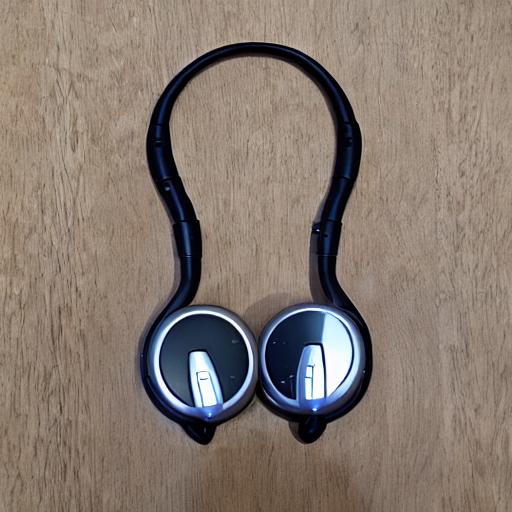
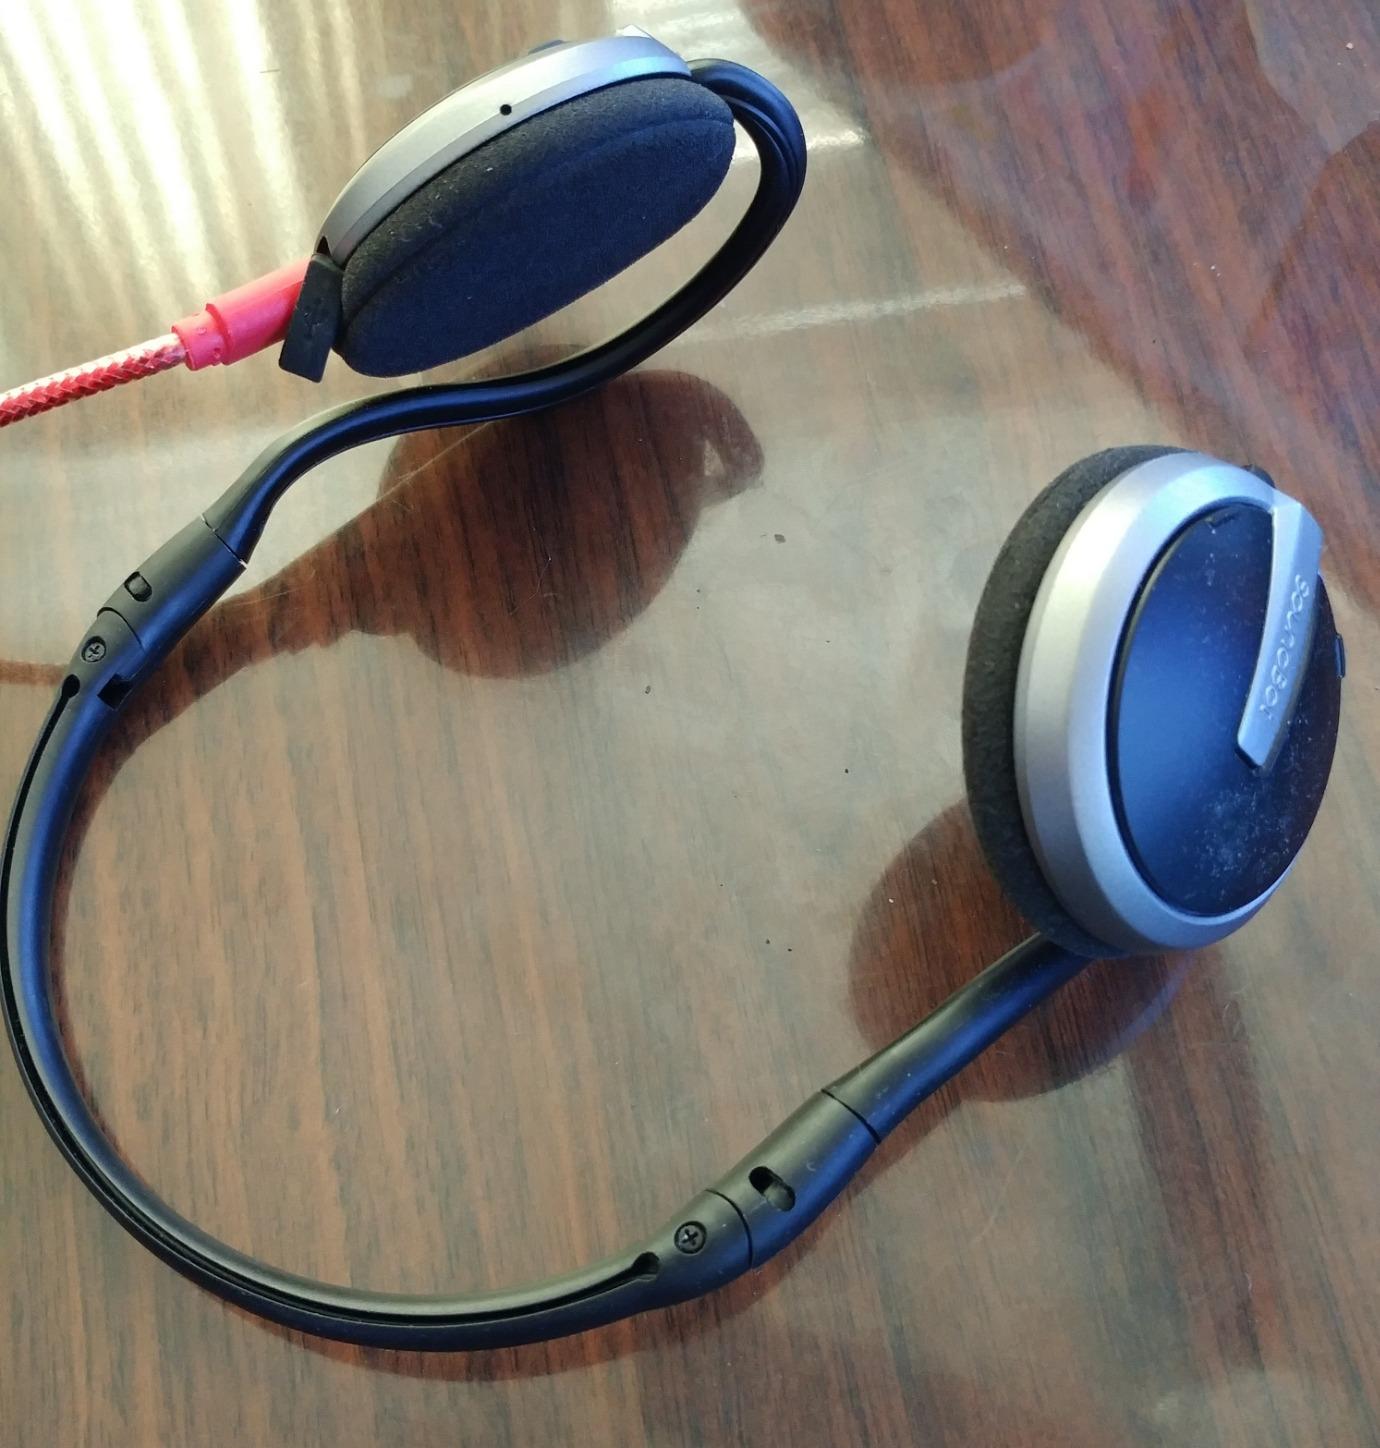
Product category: headphones
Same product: no